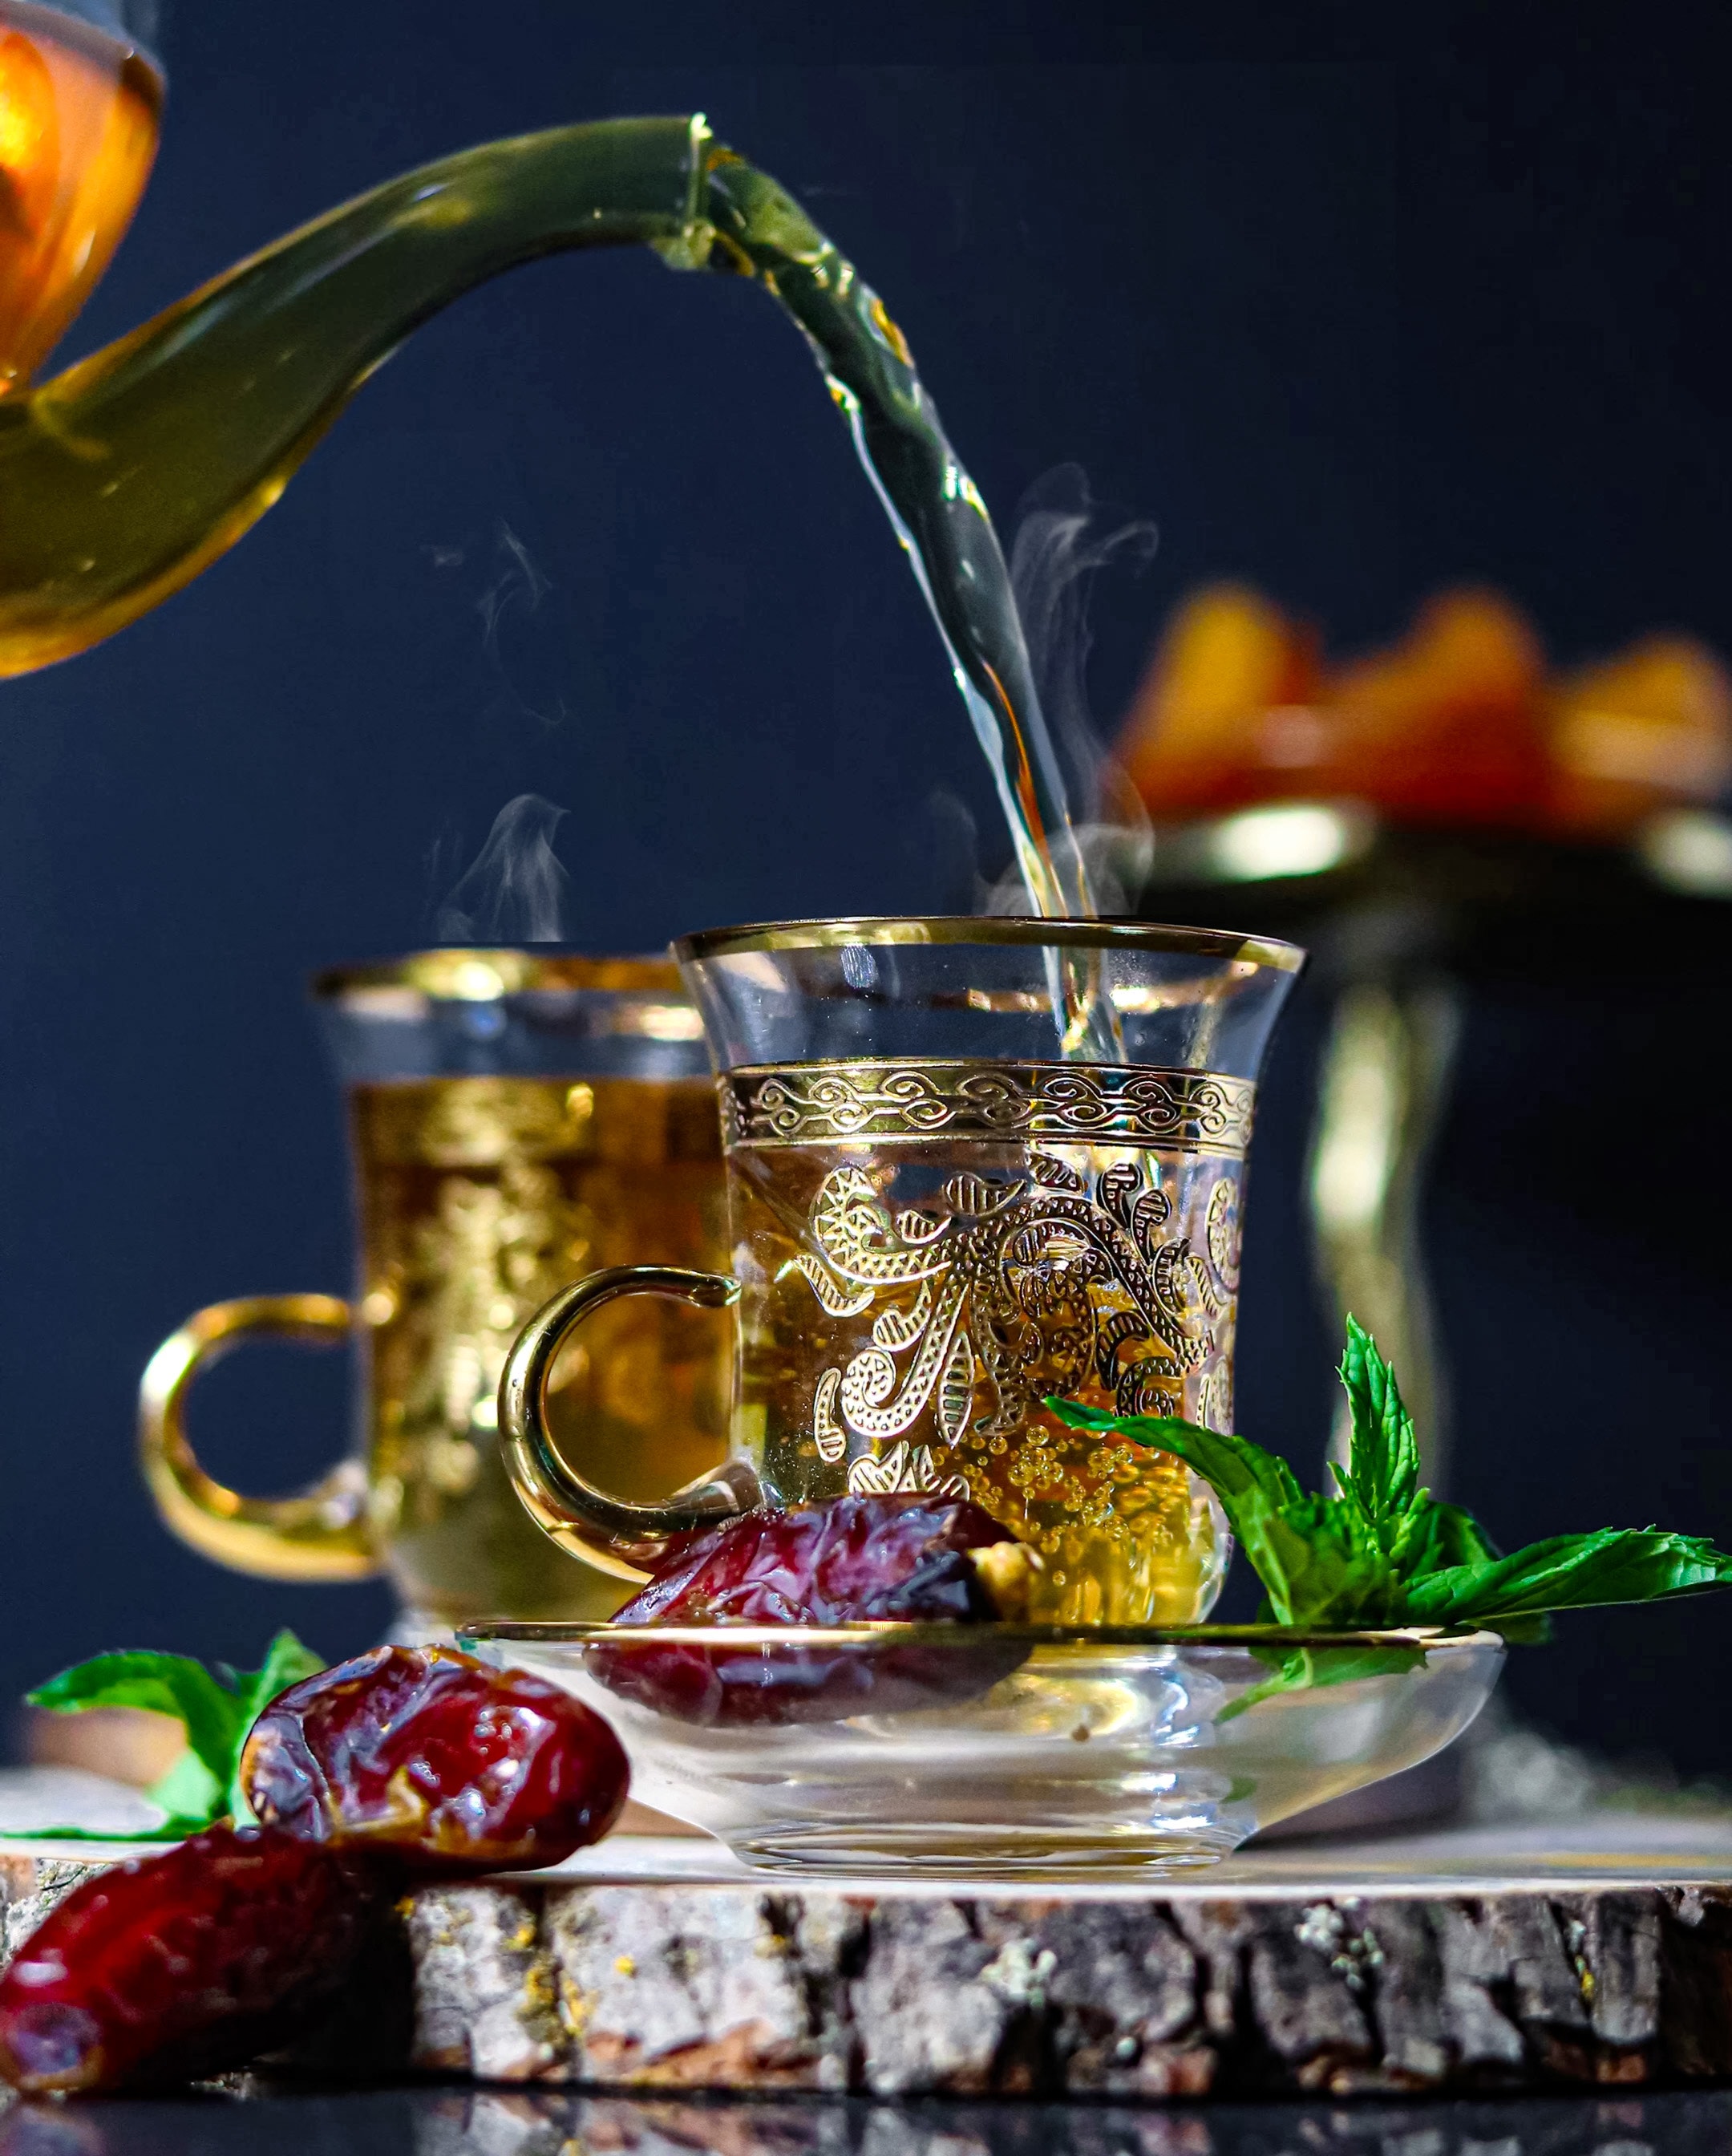
food, tableware, drinkware, liquid, dishware, serveware, lighting, cup, barware, drink, plant, alcoholic beverage, glass, event, glass bottle, still life photography, fashion accessory, metal, liqueur, floral design, distilled beverage, alcohol, still life, mug, interior design, porcelain, teacup, ornament, stemware, centrepiece, christmas decoration, cooking oil, tablecloth, home accessories, sweetness, photography